Sylvie Pétiaux

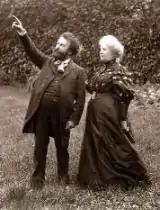
Camille and Sylvie Flammarion

She married Esprit Mathieu (1810-1873) on December 31, 1859 in Paris. In 1874, she married the astronomer, Camille Flammarion with whom she had been having an affair for several years. He took her in a balloon for their honeymoon.